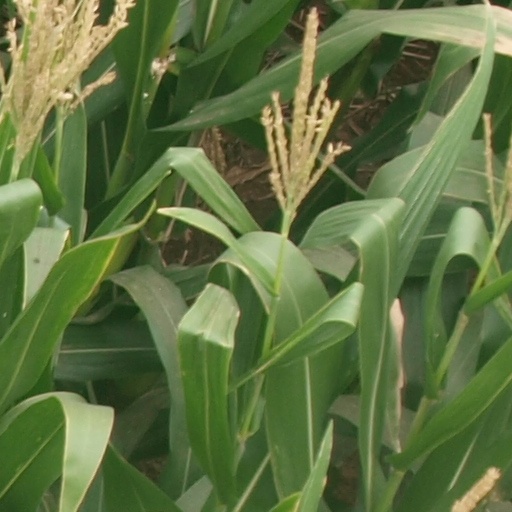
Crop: maize; corn